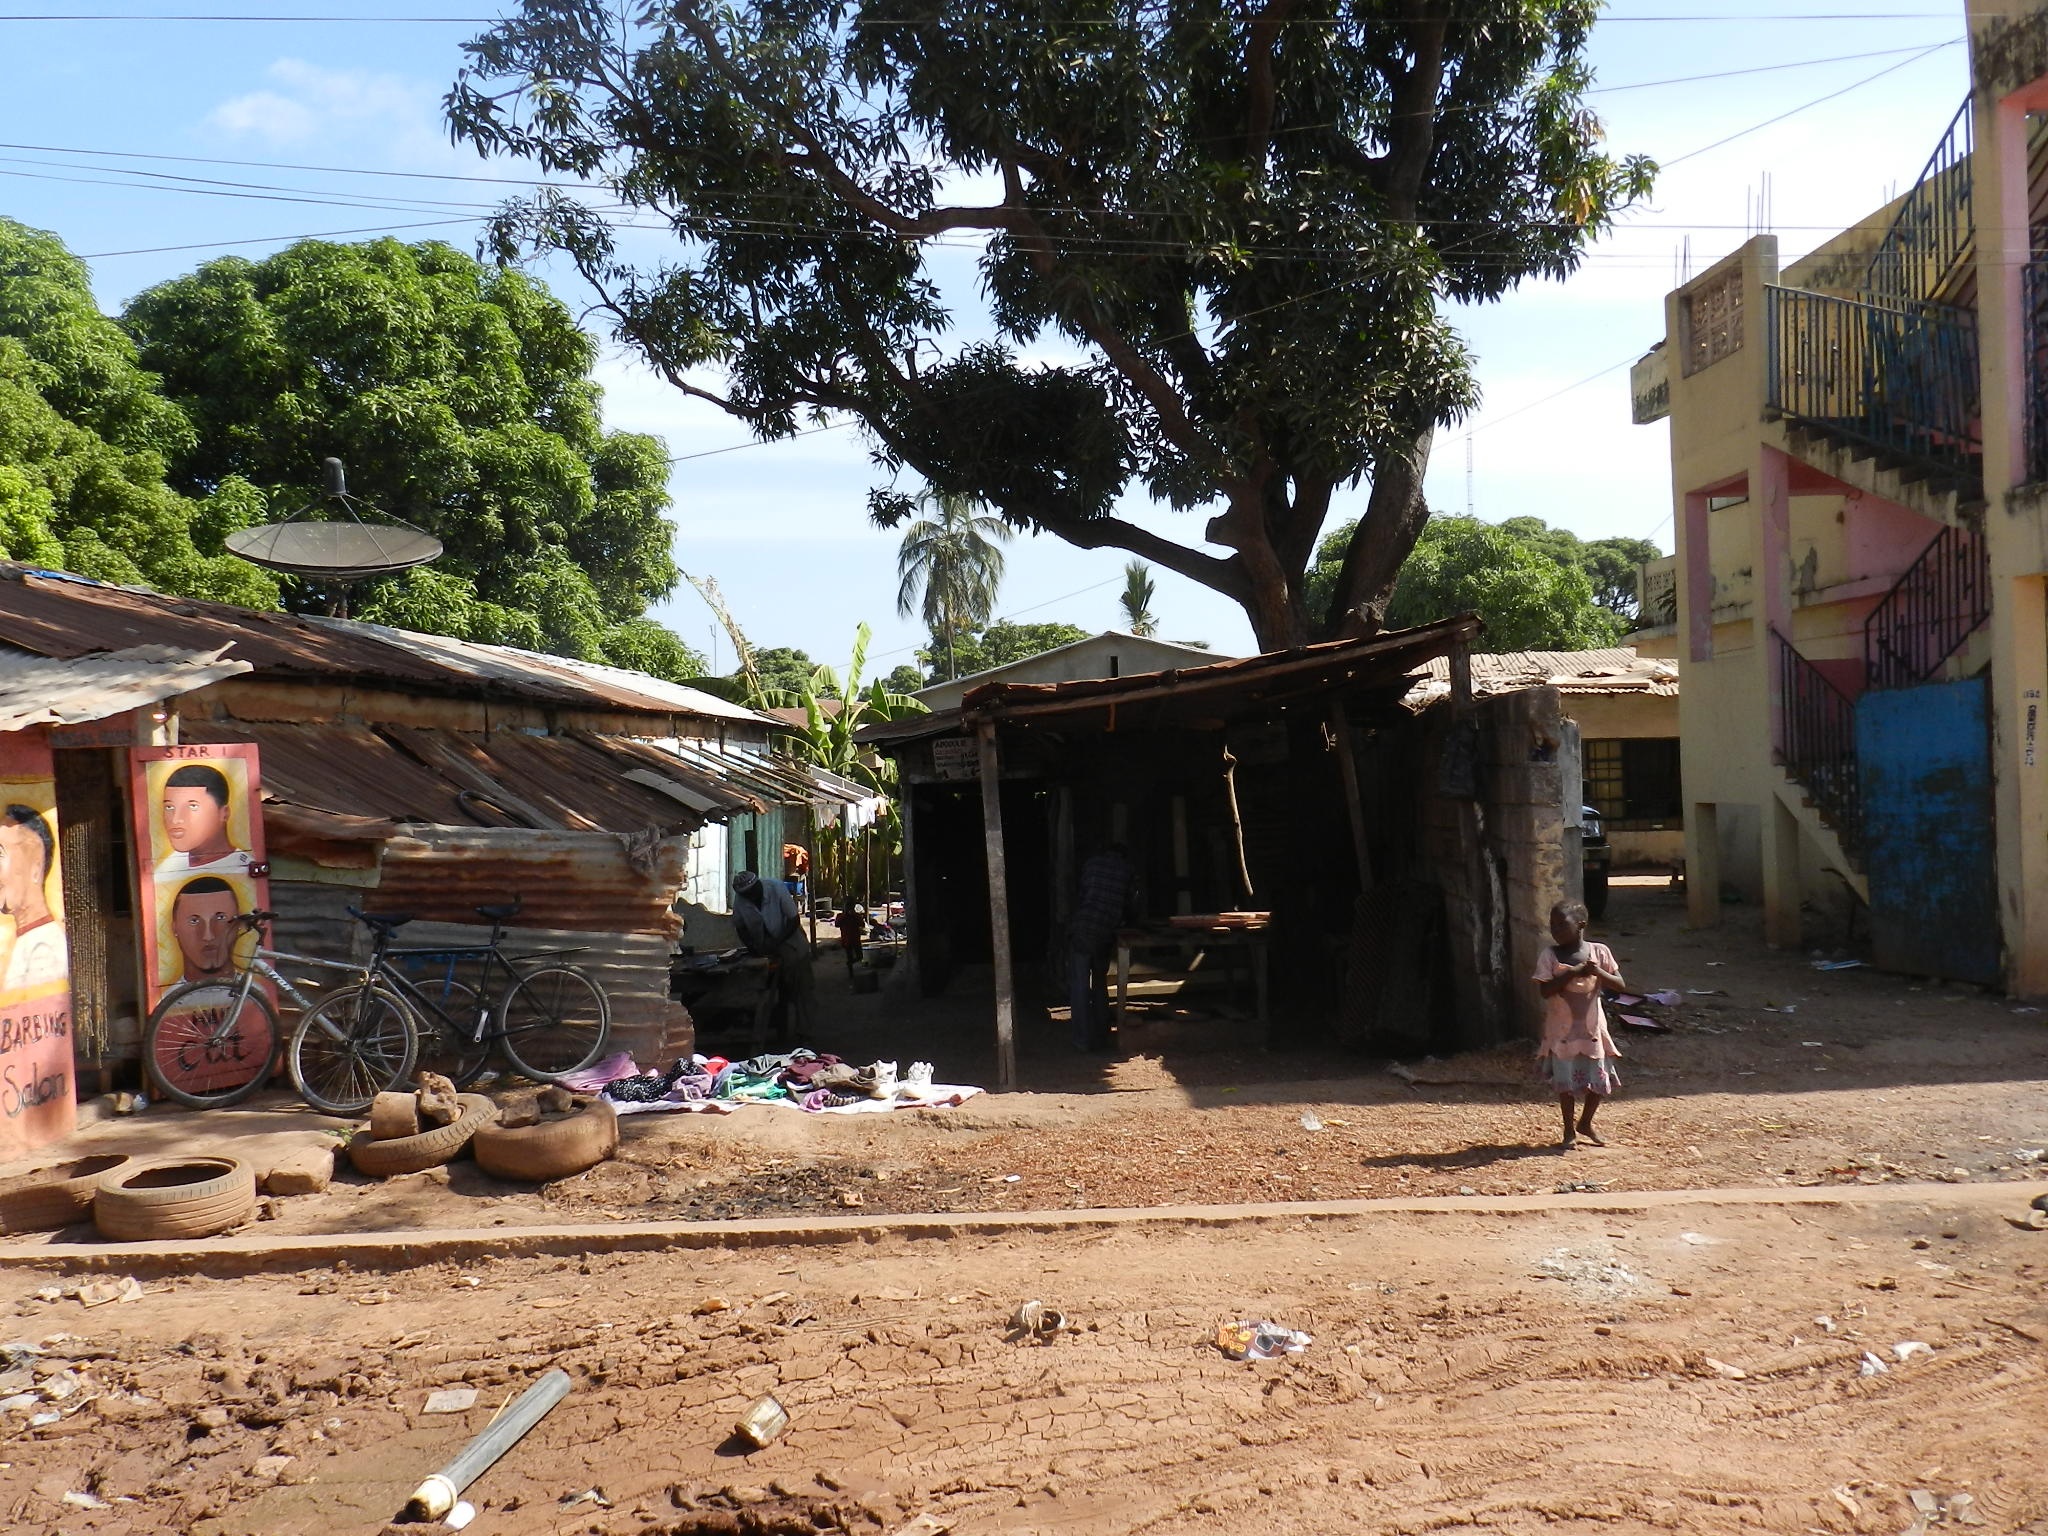
street, village, shack, dirt, buildings, slum, little girl, locals, gambia, local life, povery